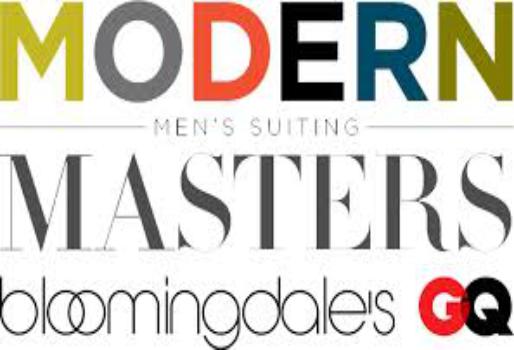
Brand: Bloomingdale's
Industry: Clothes